Jessica Hamby

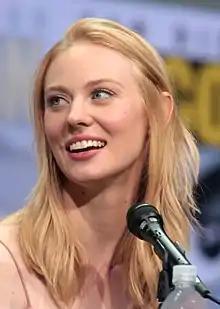
Deborah Ann Woll portrays Jessica Hamby

In her human life, Jessica was raised in a strict, devout Christian family in Shreveport, Louisiana. Jessica and her younger sister Eden were homeschooled and only allowed to go to bible study and clarinet lessons. Her father would often beat Jessica with his belt to punish her for her faults. Jessica's mother was oblivious to this abuse - in a later episode, Jessica attributed this to her mother's "stupidness". Jessica resented the restrictions of her life dearly and secretly developed a rebellious attitude to her father's dominance, it's also hinted that she might have been bullied by peers which might have further increased her frustration with the world around her. Shortly before her appearance in "True Blood", she chooses to sneak out after her bible study to attend a friend's party. In events off-screen, she was subsequently attacked and kidnapped by vampires and brought to the scene of a vampire trial, where the Magister, the enforcer of vampire justice, intended to use her as part of a sentence for a vampire on trial.